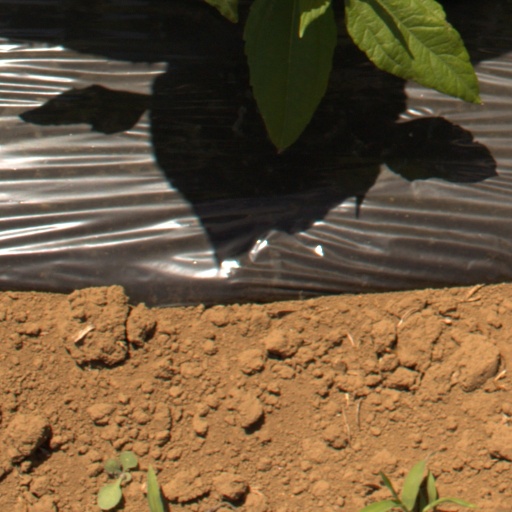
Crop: Jerusalem artichoke